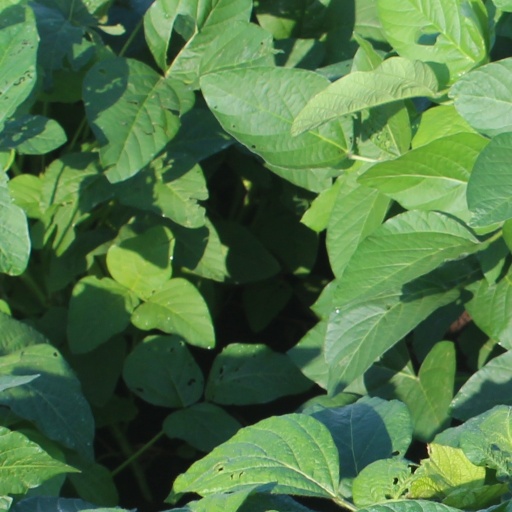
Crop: soybean